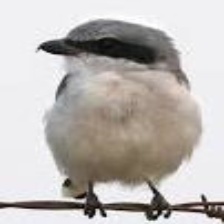
Species: LOGGERHEAD SHRIKE
Scientific name: LANIUS LUDOVICIANUS